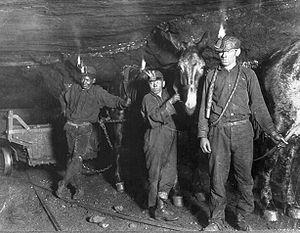
Gary est une ville américaine située dans le comté de McDowell en Virginie-Occidentale. La ville doit son nom à Elbert Gary, l'un des fondateurs de la U.S. Steel, qui y possédait une importante usine.
Le secteur de l'énergie aux États-Unis est marqué par la prépondérance des combustibles fossiles : pétrole, charbon et gaz naturel. Le nucléaire assure 8,8 % de la production, couvrant 8,3 % de la consommation ; les énergies renouvelables fournissent 12,2 % de la production, couvrant 11,4 % de la consommation.